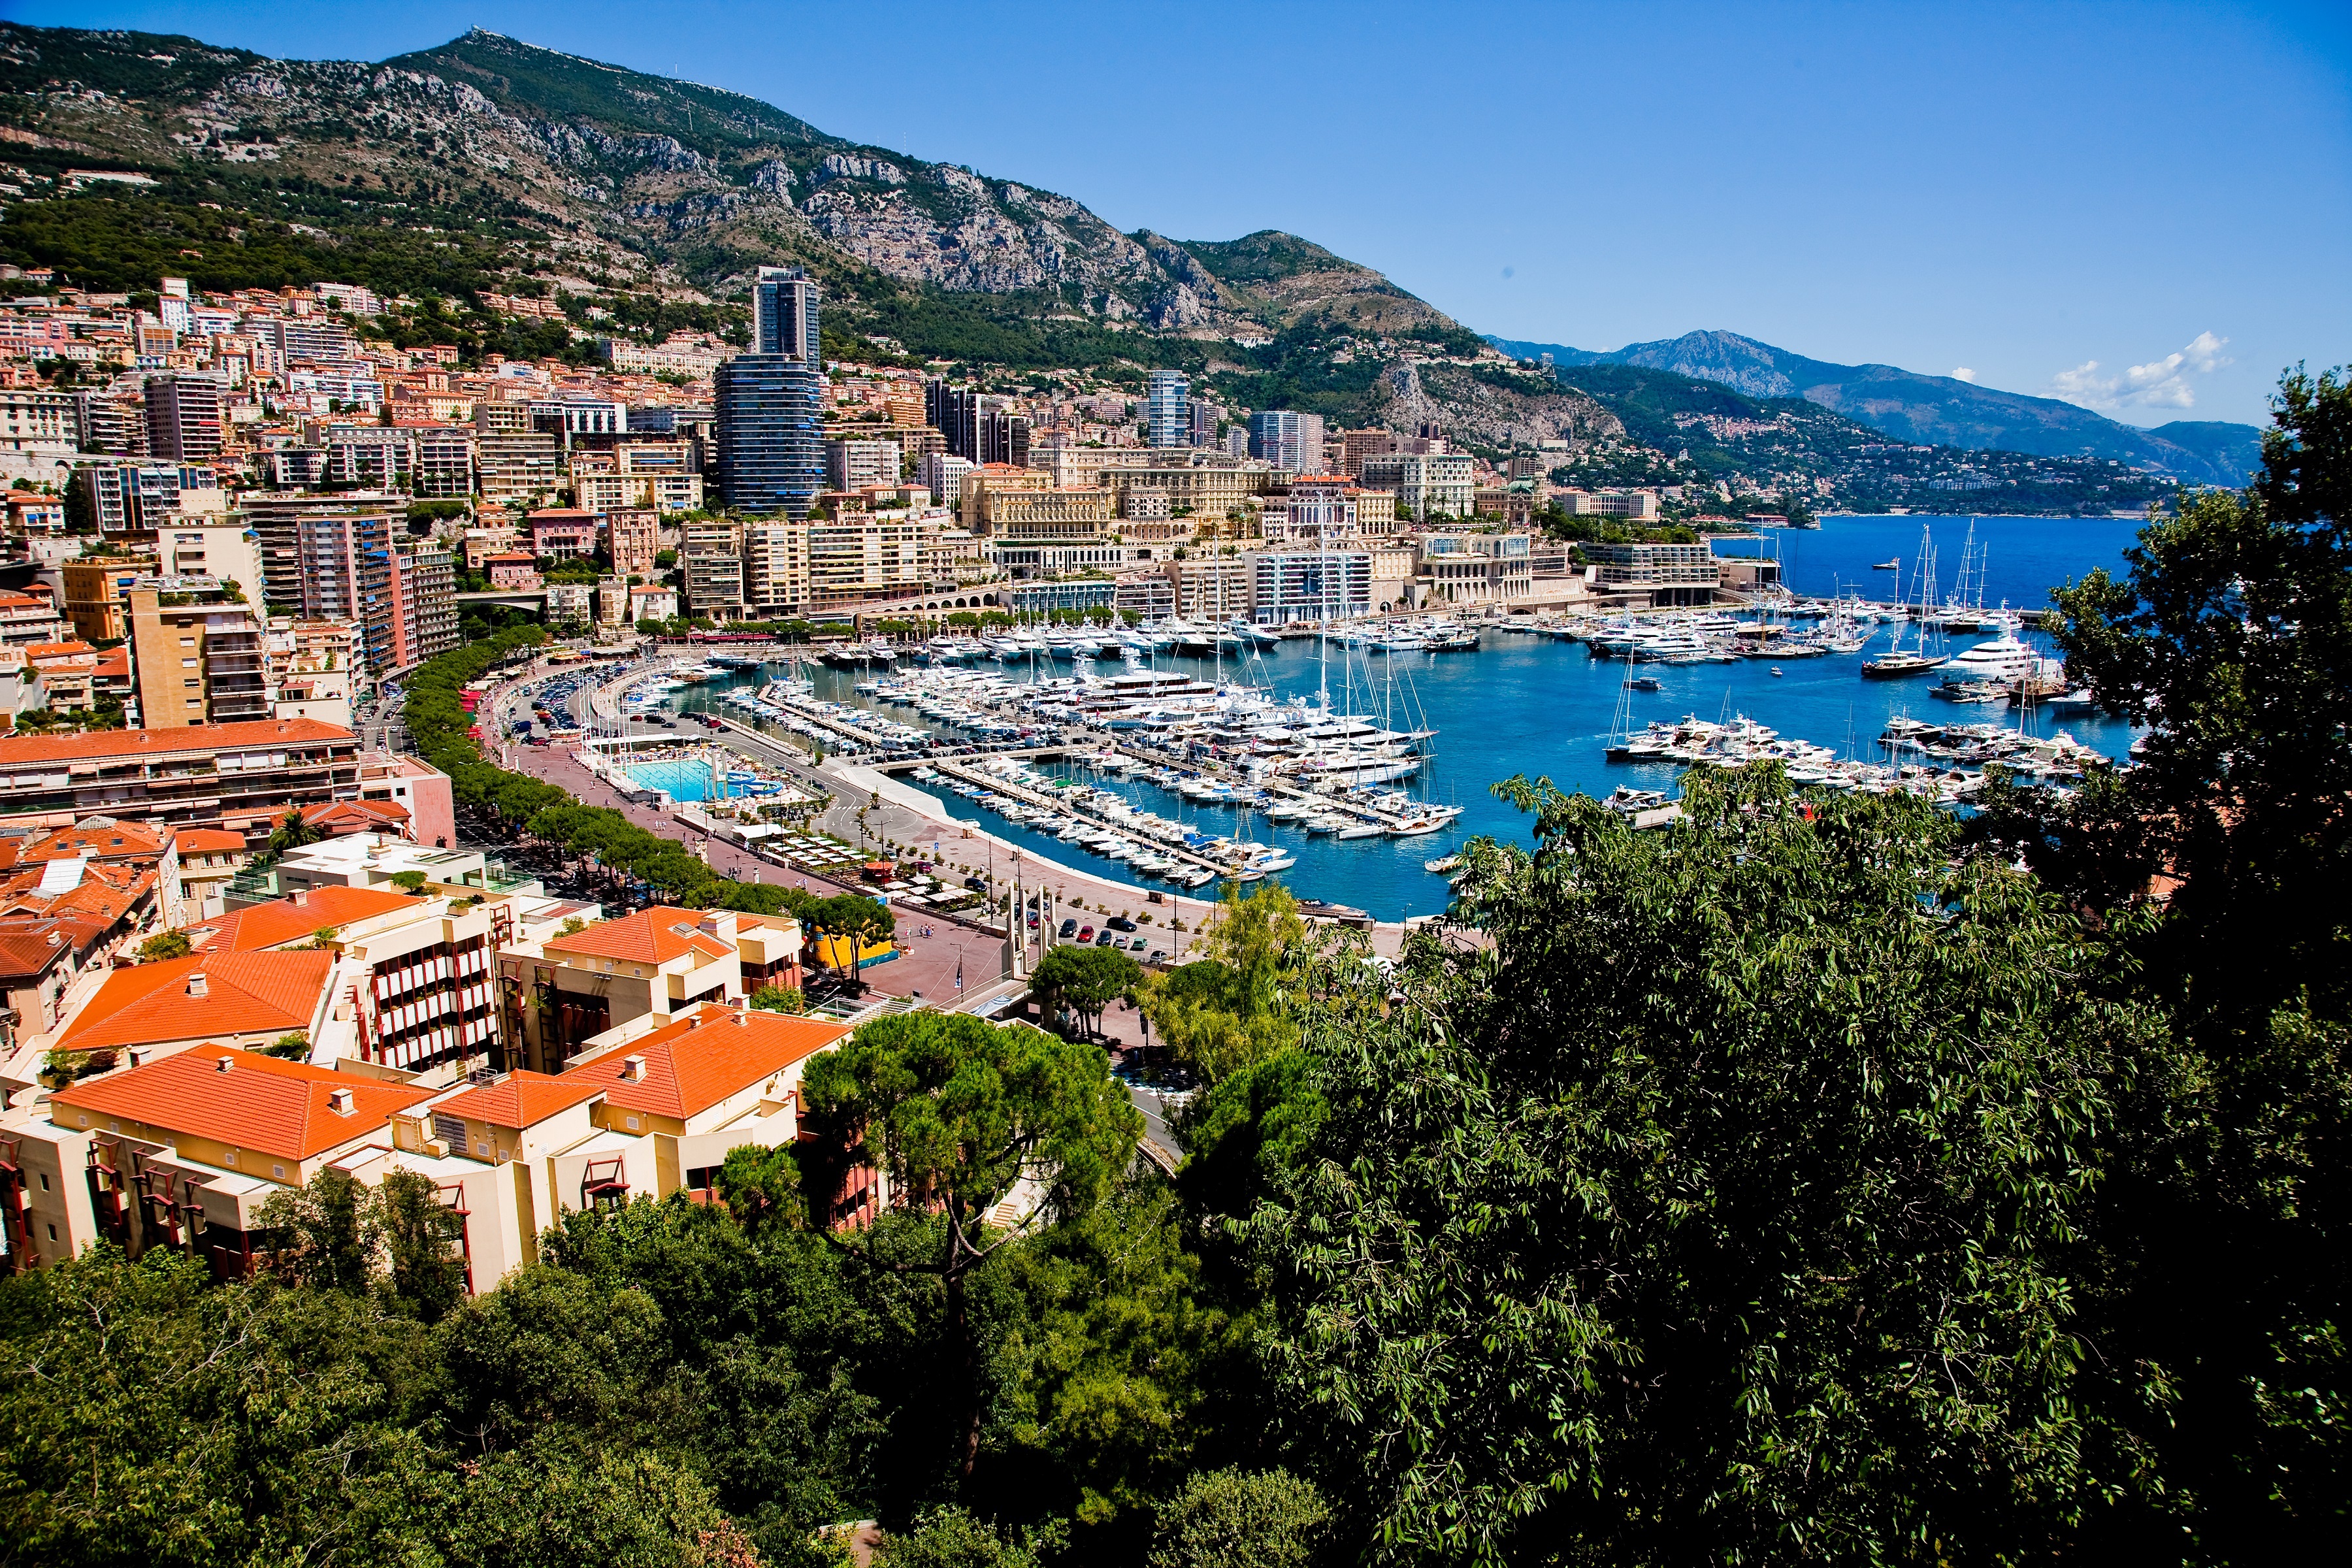
landscape, sea, coast, water, ocean, architecture, town, city, urban, cityscape, panorama, vacation, village, mediterranean, seascape, bay, harbor, marina, port, tourism, luxury, boats, monaco, yachts, monte carlo, aerial photography, human settlement